Stephanie Rice

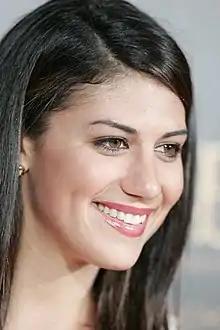

Stephanie Louise Rice, OAM (born 17 June 1988) is an Australian former competitive swimmer. She won three gold medals at the 2008 Summer Olympics in Beijing, and was awarded the Medal of the Order of Australia on 26 January 2009.